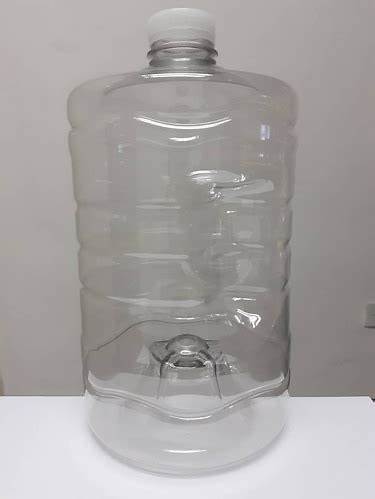
Waste category: plastic